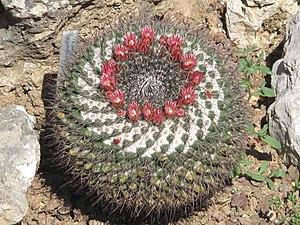
Mammillaria gummifera au jardin exotique de Monaco. Identifié par son étiquette botanique.